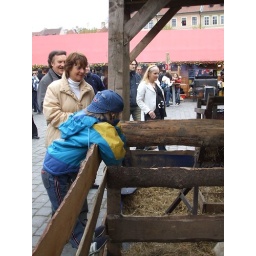
easter animals on display...even in the window of a restaurant...real bunnies